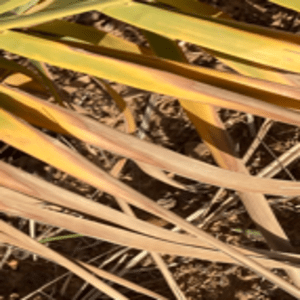
Label: Magnesium Deficiency